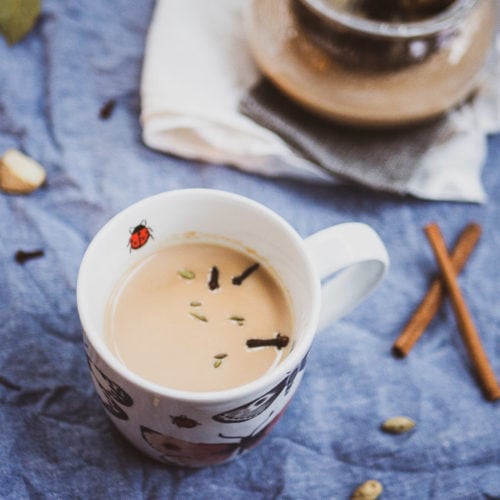
Dish: chai